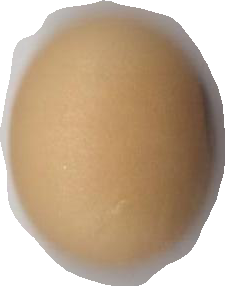
Variety: Anjasmoro